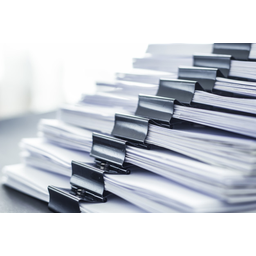
Label: paper